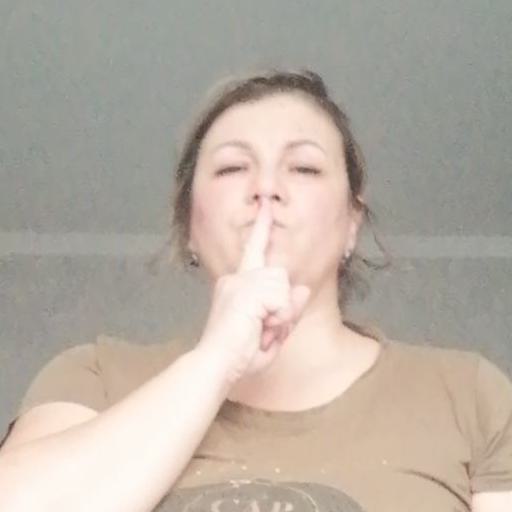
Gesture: mute